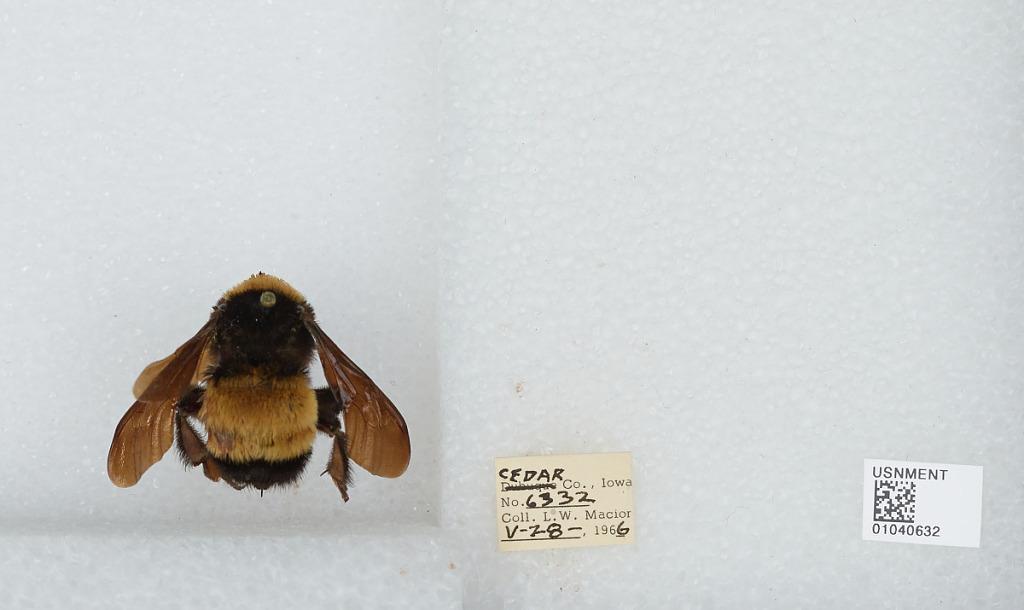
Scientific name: Bombus (Fervidobombus) pensylvanicus pensylvanicus (De Geer)
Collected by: L. Macior
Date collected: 1966-5-28
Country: United States
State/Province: Iowa
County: Cedar
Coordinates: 41.77, -91.13